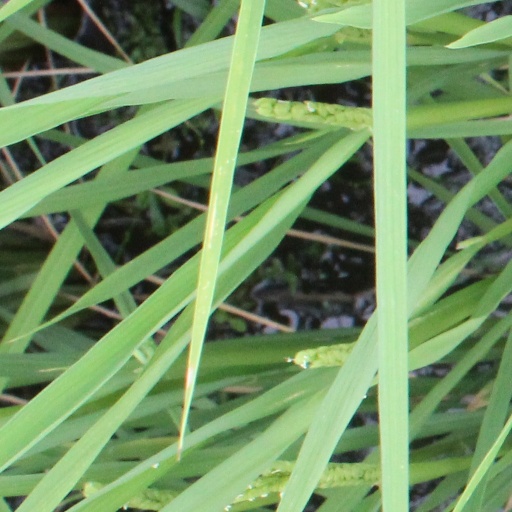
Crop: rice